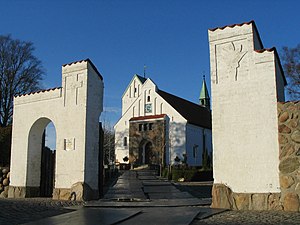
Aars Kirke
Aars Kirke
Aars kirke er en kirke i Aars.